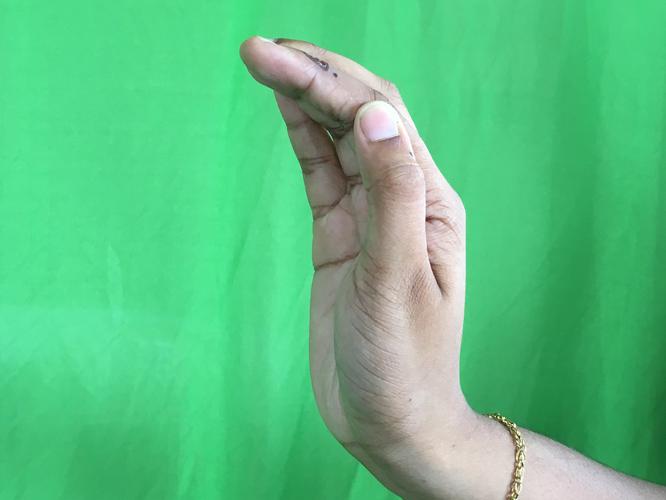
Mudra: Sarpasirsha
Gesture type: single_hand